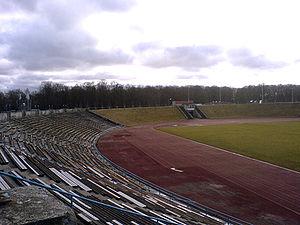
Juhkentali est un quartier du district de Kesklinn à Tallinn en Estonie.
Le stade central de Kalev jusqu'en 1989 stade Komsomol est un stade multifonction de l'arrondissement de Kesklinn à Tallinn en Estonie.